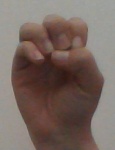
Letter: ha